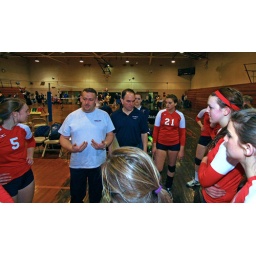
16s home team in huddle with the coach before the match starts